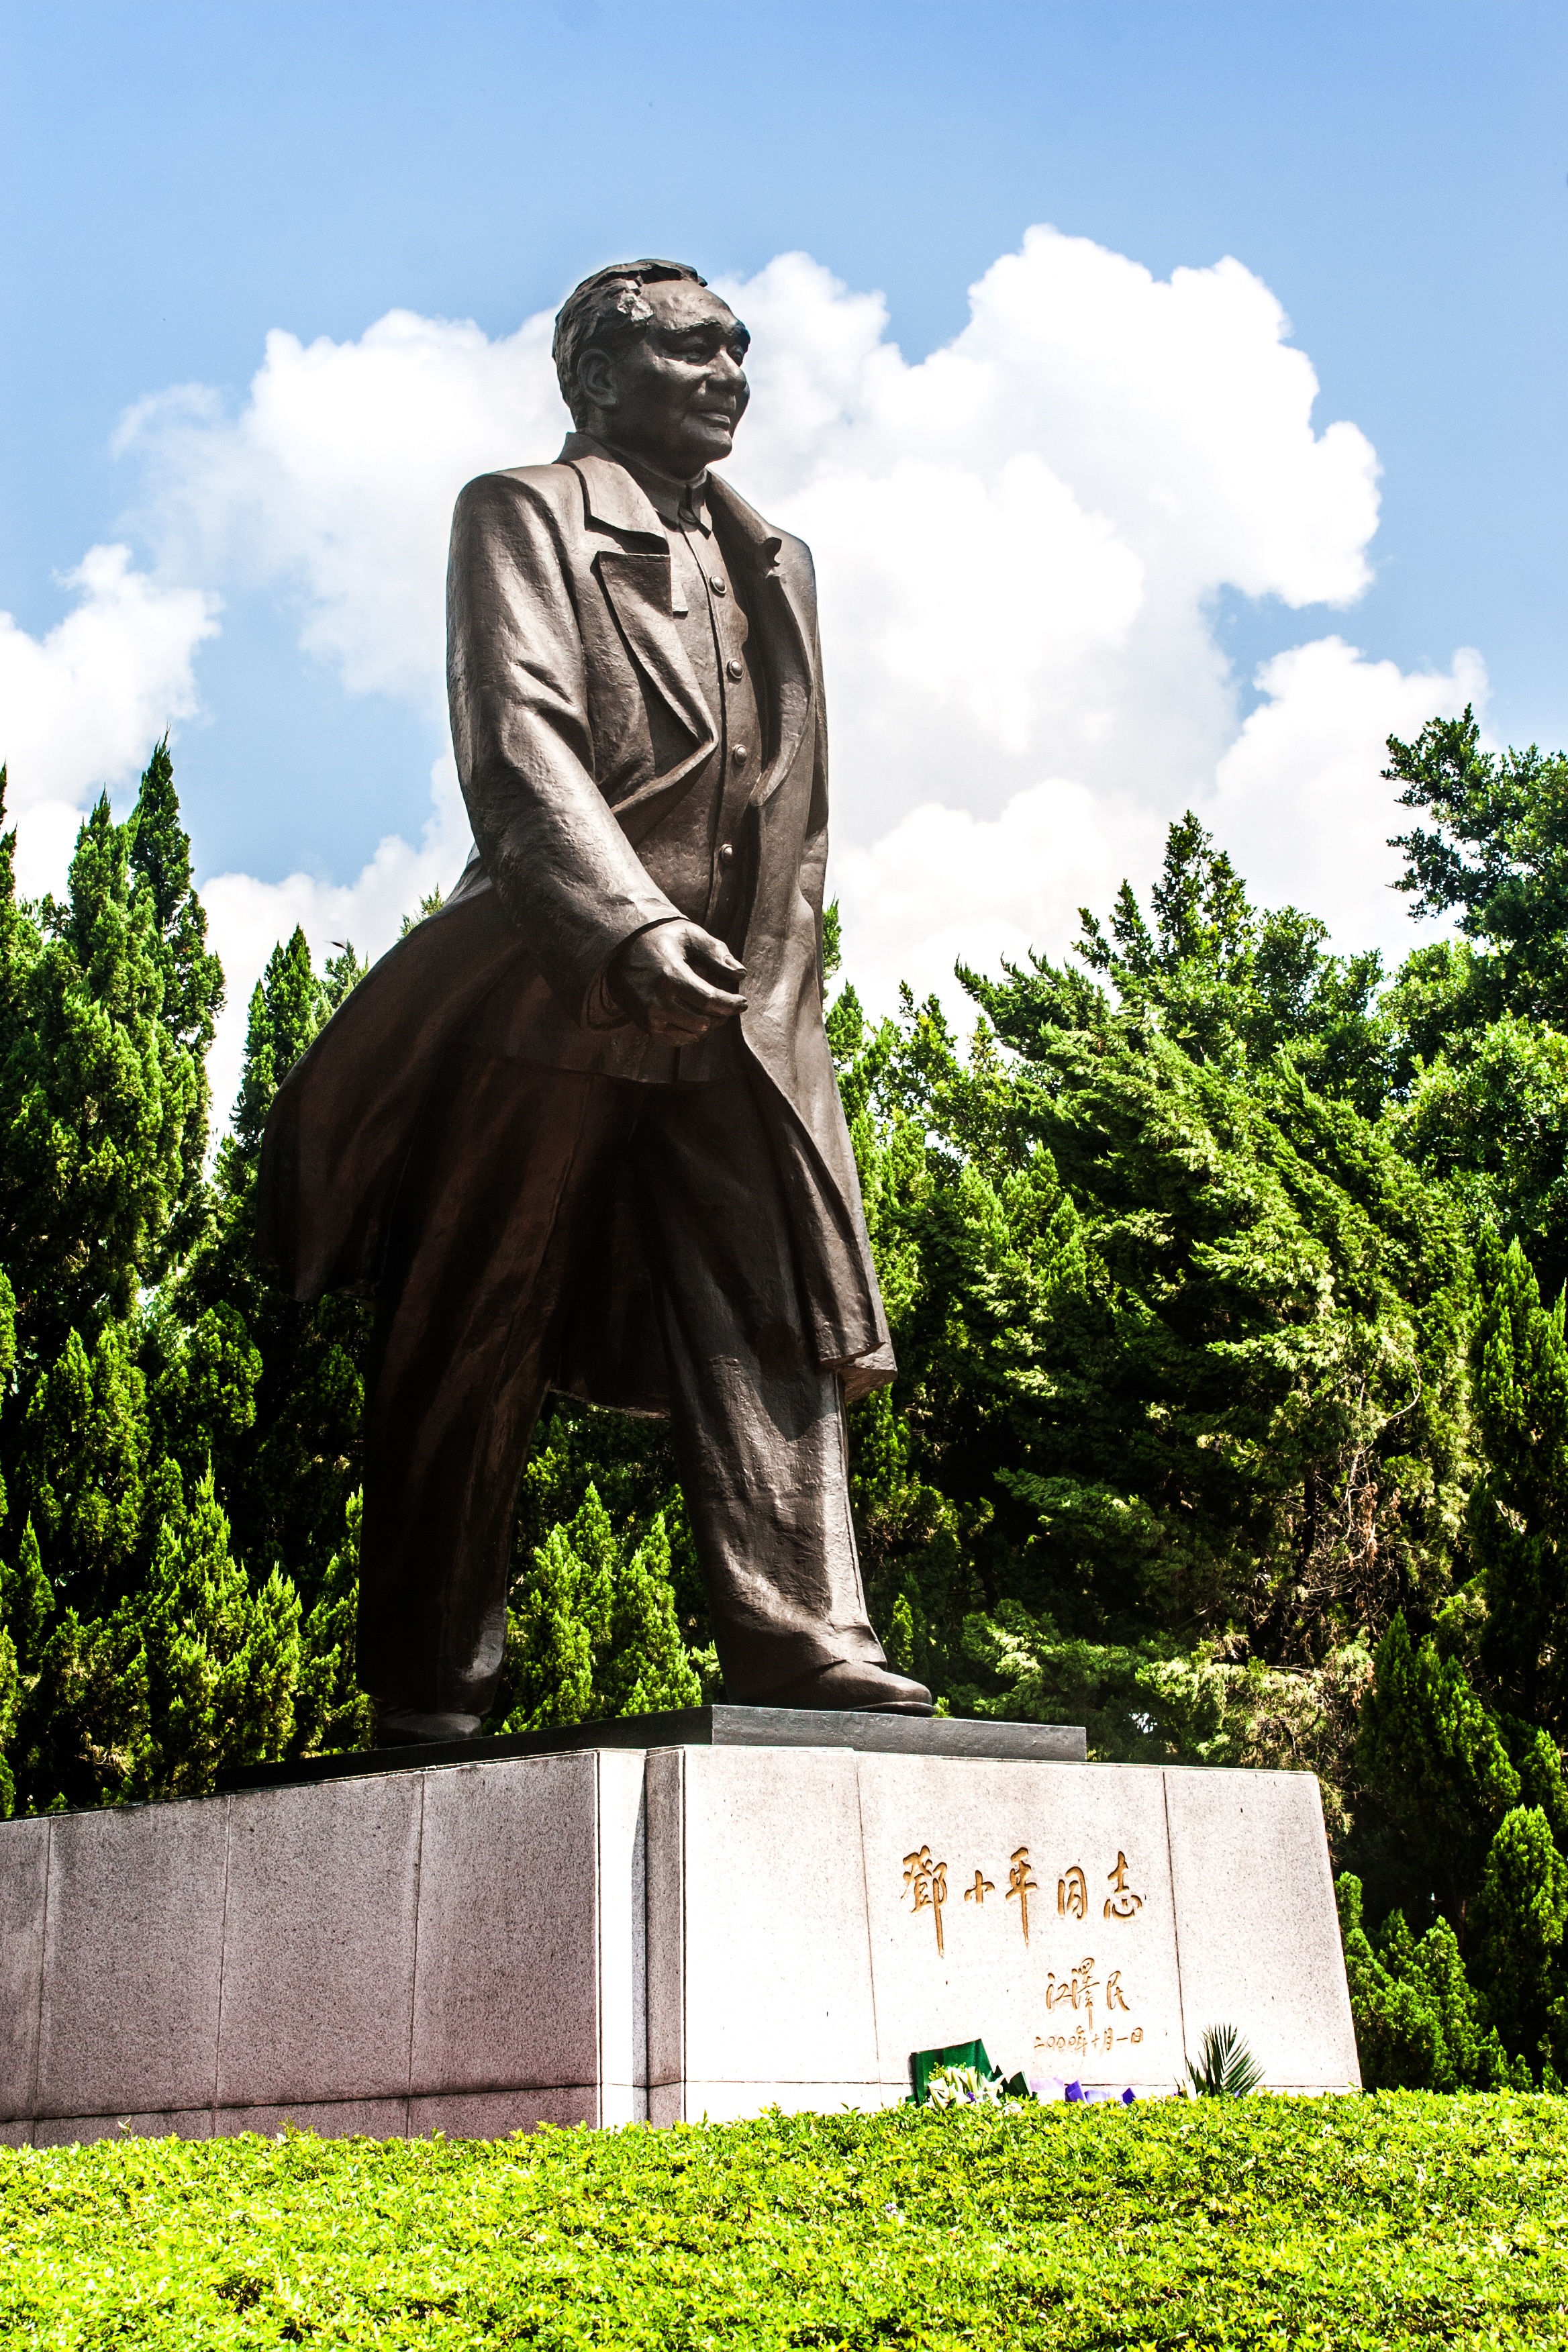
monument, statue, sculpture, memorial, art, blue sky and white clouds, deng xiaoping